Kaan Müjdeci

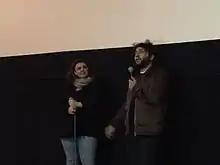
Kaan Müjdeci (right) during the question/answer session following the screening of his film, "Sivas", at the Seattle Turkish Film Festival.

Kaan Müjdeci (born 24 September 1980) is a screenwriter and film director. He is the winner of Special Jury Prize at the 71st Venice International Film Festival with his debut feature "Sivas" in 2014.